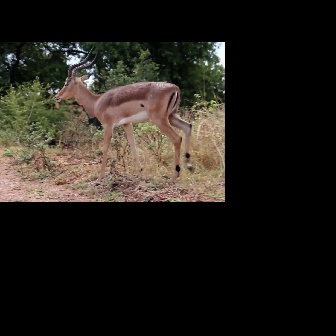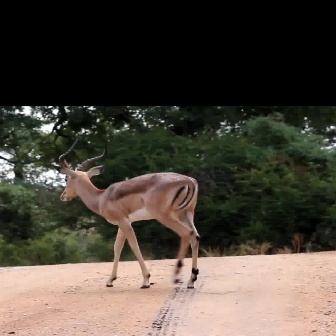
  Please identify the target specified by the bounding box [53,45,194,186] in the first image and locate it in the second image. Return the coordinates in [x_min,y_min,x_max,y_max] format.
Answer: [49,137,200,288]